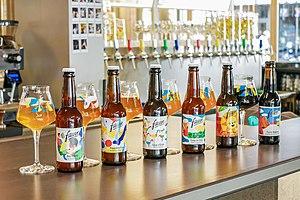
Une sélection de bouteilles de bières artisanale ""Fauve Craft Bière"" sur le comptoir du restaurant / bar à bière / Micro-brasserie ""Les Cuves de Fauve"" (brewpub) au 64 rue de Charonne 75011 Paris."
Cet article présente une liste de marques de bière brassées en France.